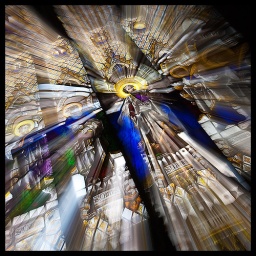
The beautiful stained glass window of Trinity Church in Royal Tunbridge Wells